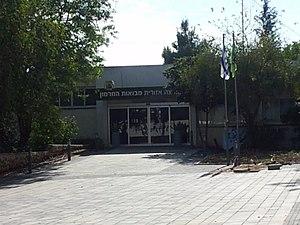
Le conseil régional de Mevo'ot HaHermon, en hébreu : מועצה אזורית מבואות החרמון, est situé à partir de la rive Nord du lac de Tibériade, jusqu'à la frontière du Liban et le mont Hermon, dans le district Nord d'Israël. Fondé en 1981, sa population s'élève, en 2016, à 7 151 habitants.